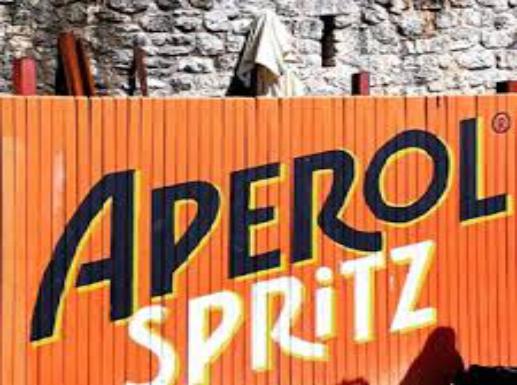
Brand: APEROL
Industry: Food